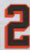
Number: 2